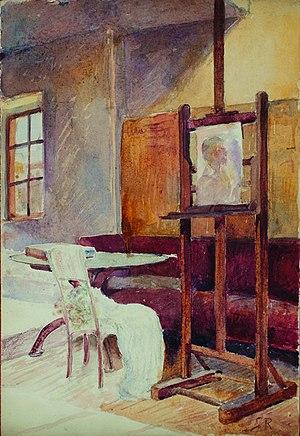
Rêver dans l'atelier de la morgue de l'ancien.